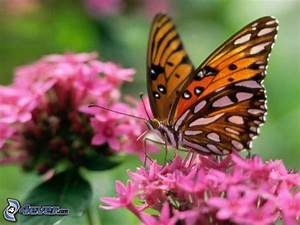
Label: butterfly